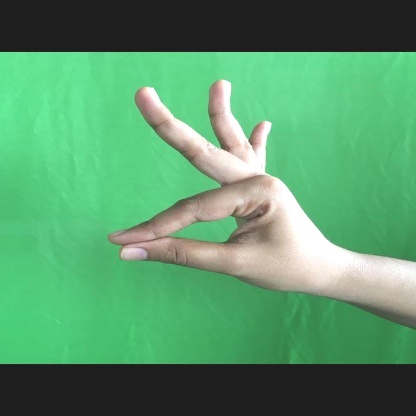
Mudra: Hamsasyam